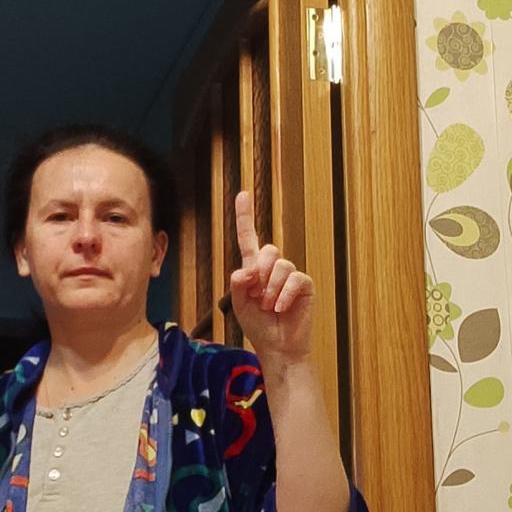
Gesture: one